Jean Bardin

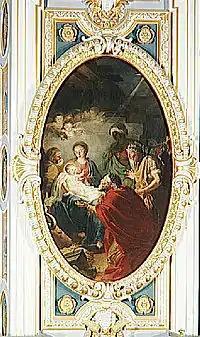
"Adoration of the Magi", painting from 1781 at the Palace of Fontainebleau.

Bardin was born at Montbard in 1732. He was a pupil of Louis-Jean-François Lagrenée and later studied at Rome. He became a popular artist in France, and was admitted into the Academy in 1779. He was made director of the art school at Orléans in 1788. His subjects are partly historical, partly poetical, and sometimes religious. He was the instructor, in the elements of art, of David and Regnault. He died at Orléans in 1809. His daughter, and pupil, was the painter Ambroise-Marguerite Bardin.